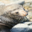
Label: seal